Ano Poroia

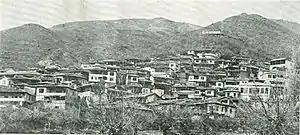
Panoramic photo of Ano Poroia from the beginning of the XX century with Belles in the background

Around the turn of the 20th century, the Bulgarian people in Gorni Poroj were within the borders of the Bulgarian Exarchate. According to Dimitar Mishev, the secretary of the exarchate, in 1905 there were 3,840 Bulgarian exarchatists, 25 ethnic Greeks, and 750 Aromanians. There was a Bulgarian elementary school and a Greek elementary and middle-high school.